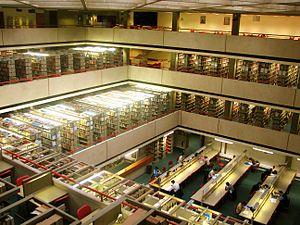
Il existe en Angleterre plus de 20 000 bâtiments classés Grade II *. Cette page est une liste de ces bâtiments du borough londonien de Camden.
La School of Oriental and African Studies, souvent appelée simplement par son acronyme SOAS, est une école constituante de l'université de Londres spécialisée dans les arts, humanités, langues, cultures, droit et sciences sociales en relation avec l'Asie, l'Afrique et le Proche-Orient. La SOAS propose environ trois cents variations de Bachelor et plus de soixante-dix cours de master. Les doctorats sont aussi proposés dans toutes les facultés de l'établissement. Située au cœur de Londres, la SOAS est souvent présentée comme « le meilleur centre de recherche au monde concernant les matières en relation avec l'Asie, l'Afrique et le Moyen-Orient ».